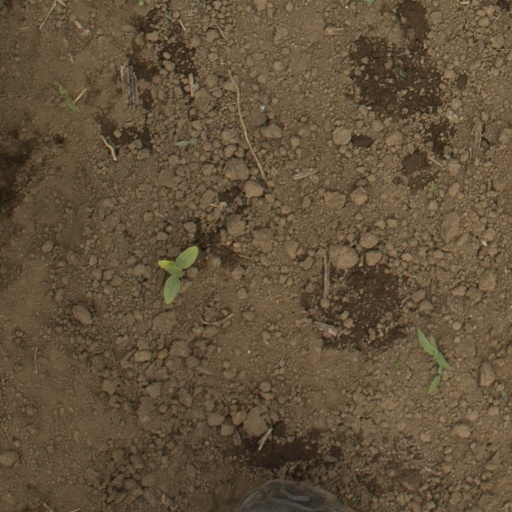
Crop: Jerusalem artichoke